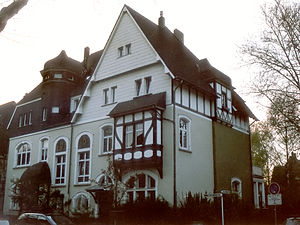
Leverkusen / Billeder
Leverkusen er en by i den sydlige del af den tyske delstat Nordrhein-Westfalen. Den har omkring 161.000 indbyggere, et areal på 78,85 km². Leverkusen er kendt som hjemsted for den store kemi- og lægemiddelindustri Bayer AG.